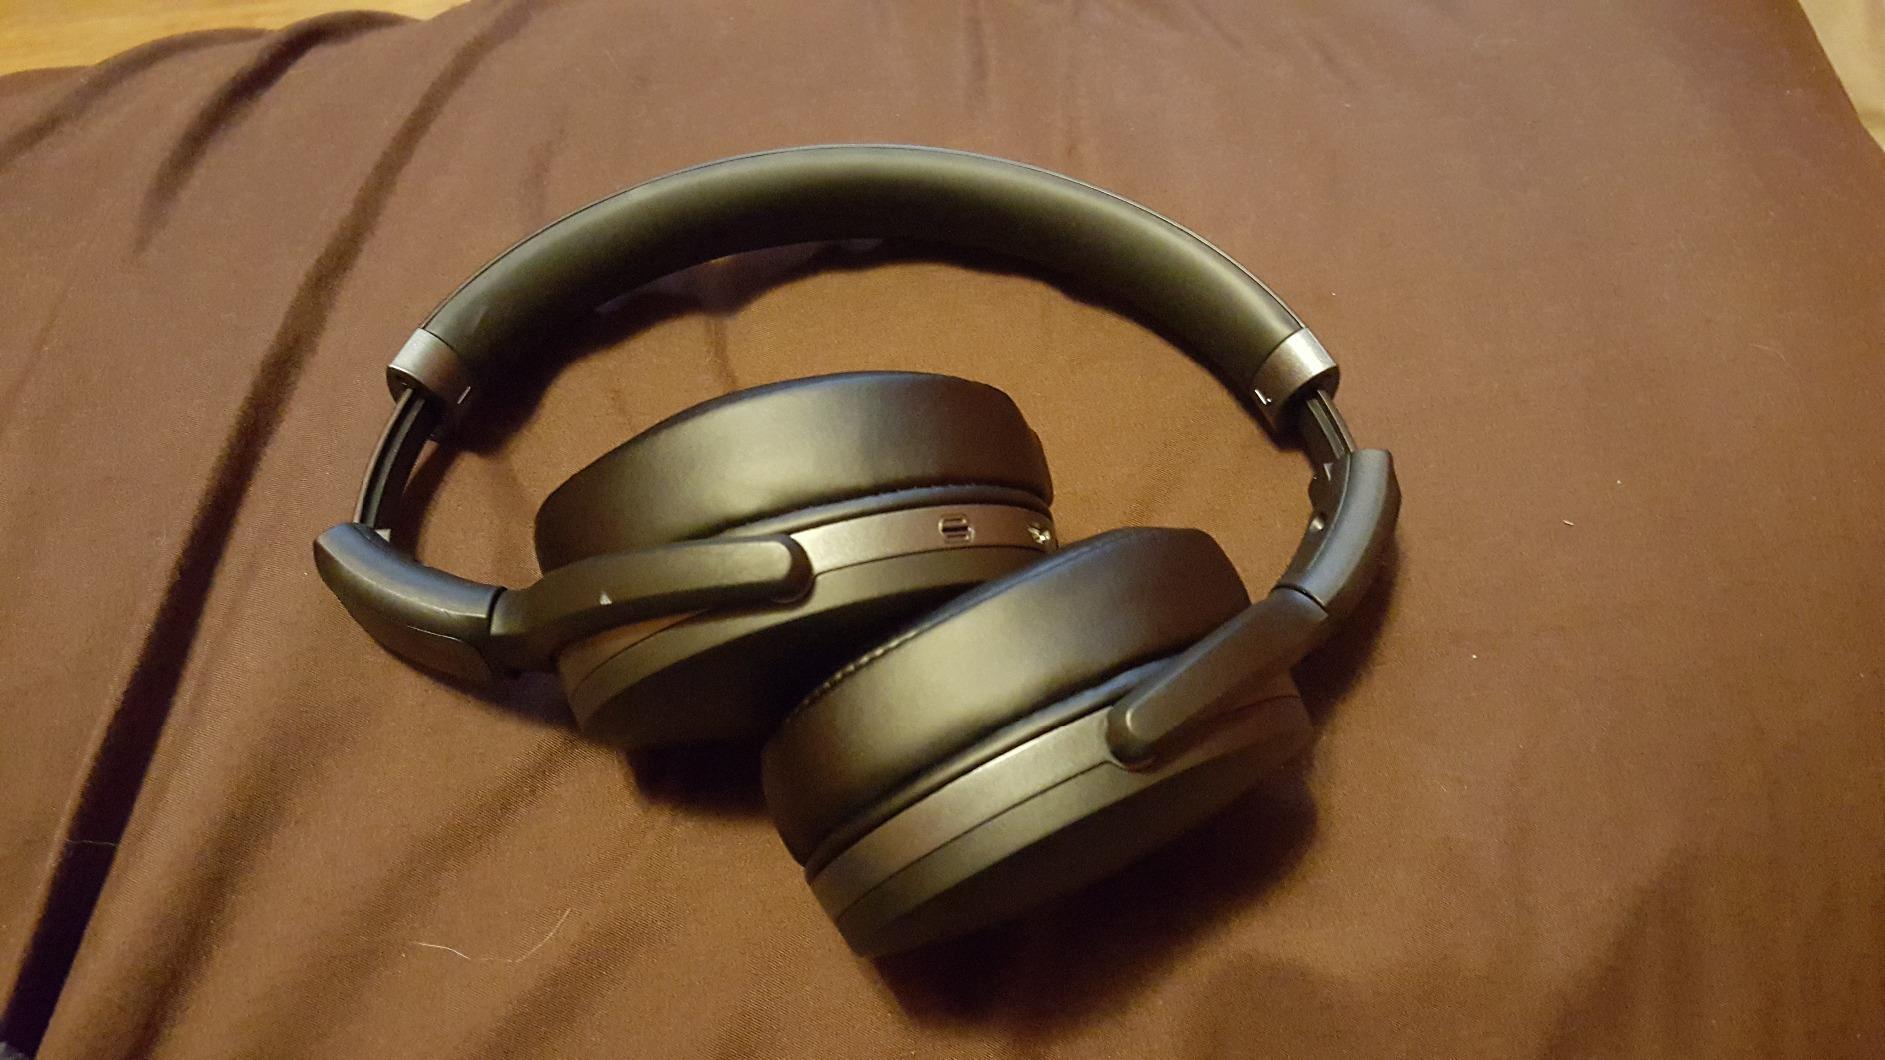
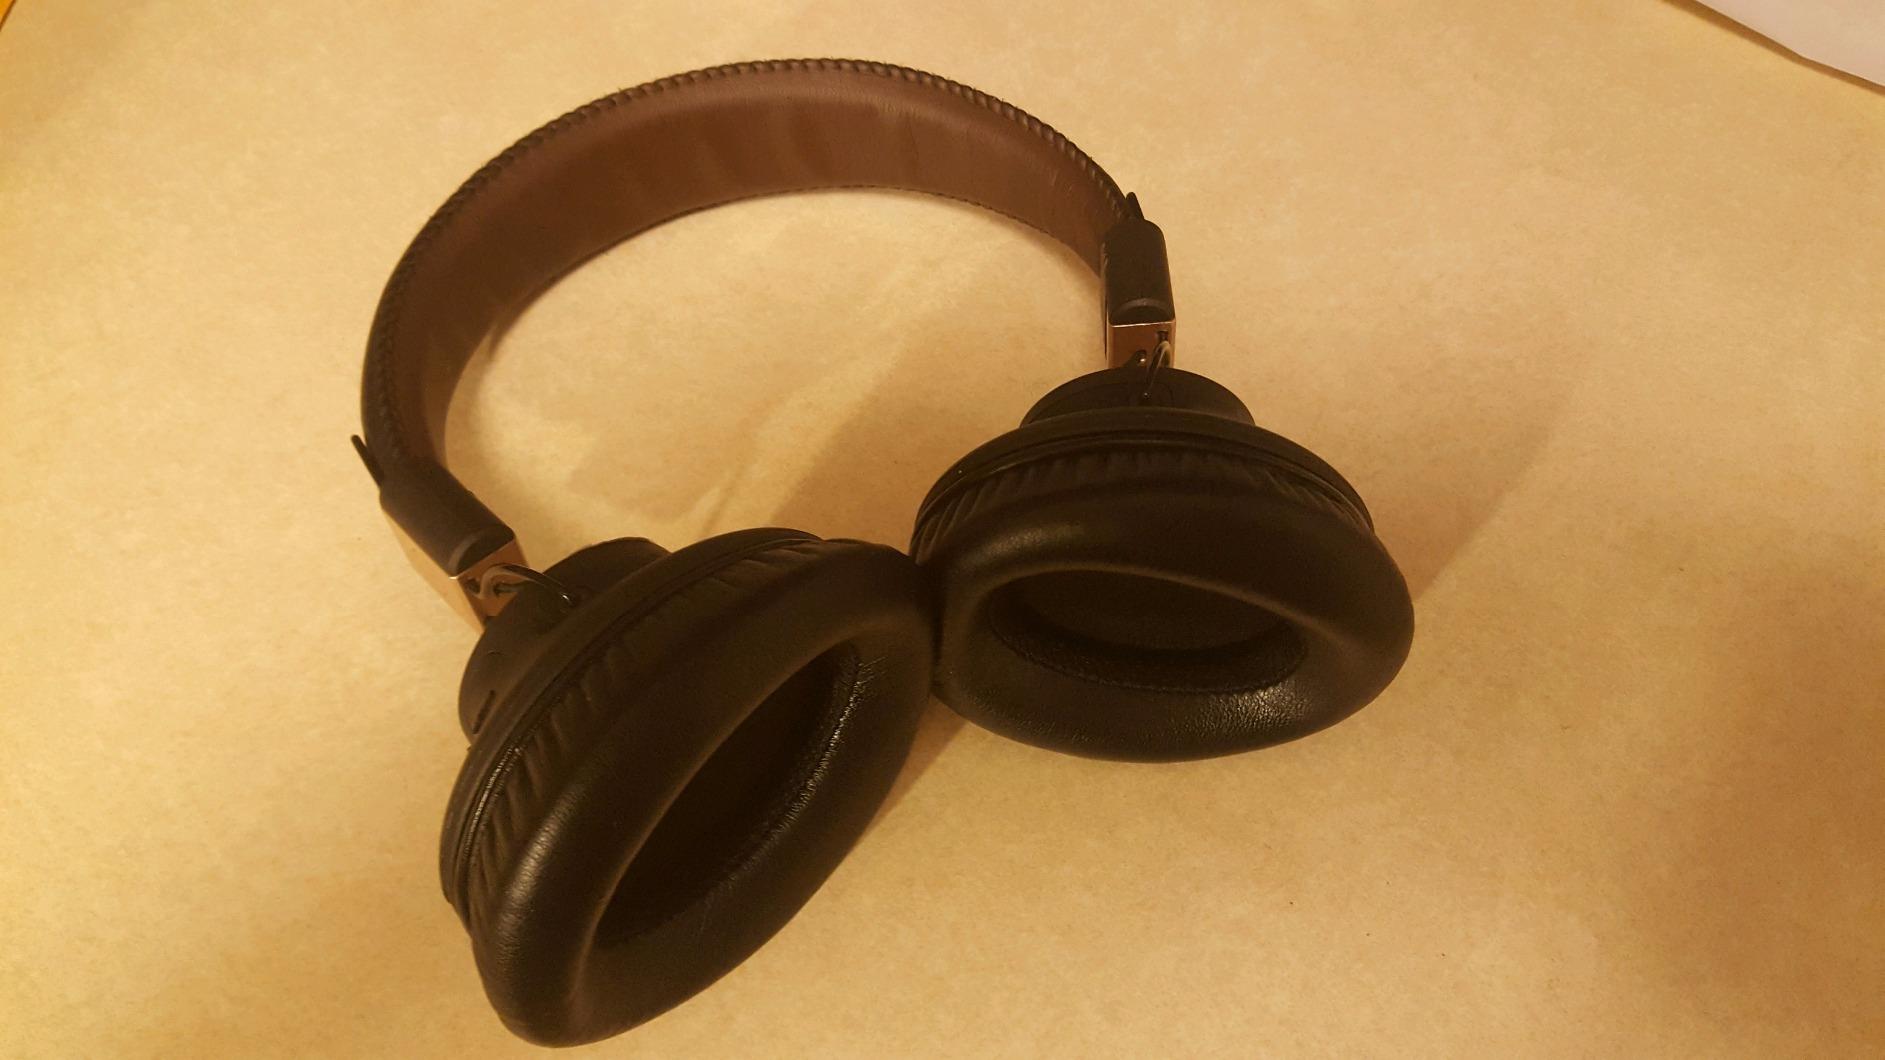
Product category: headphones
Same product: no